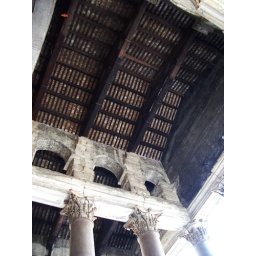
The wooden trussed roof under the Pantheon vestibule.